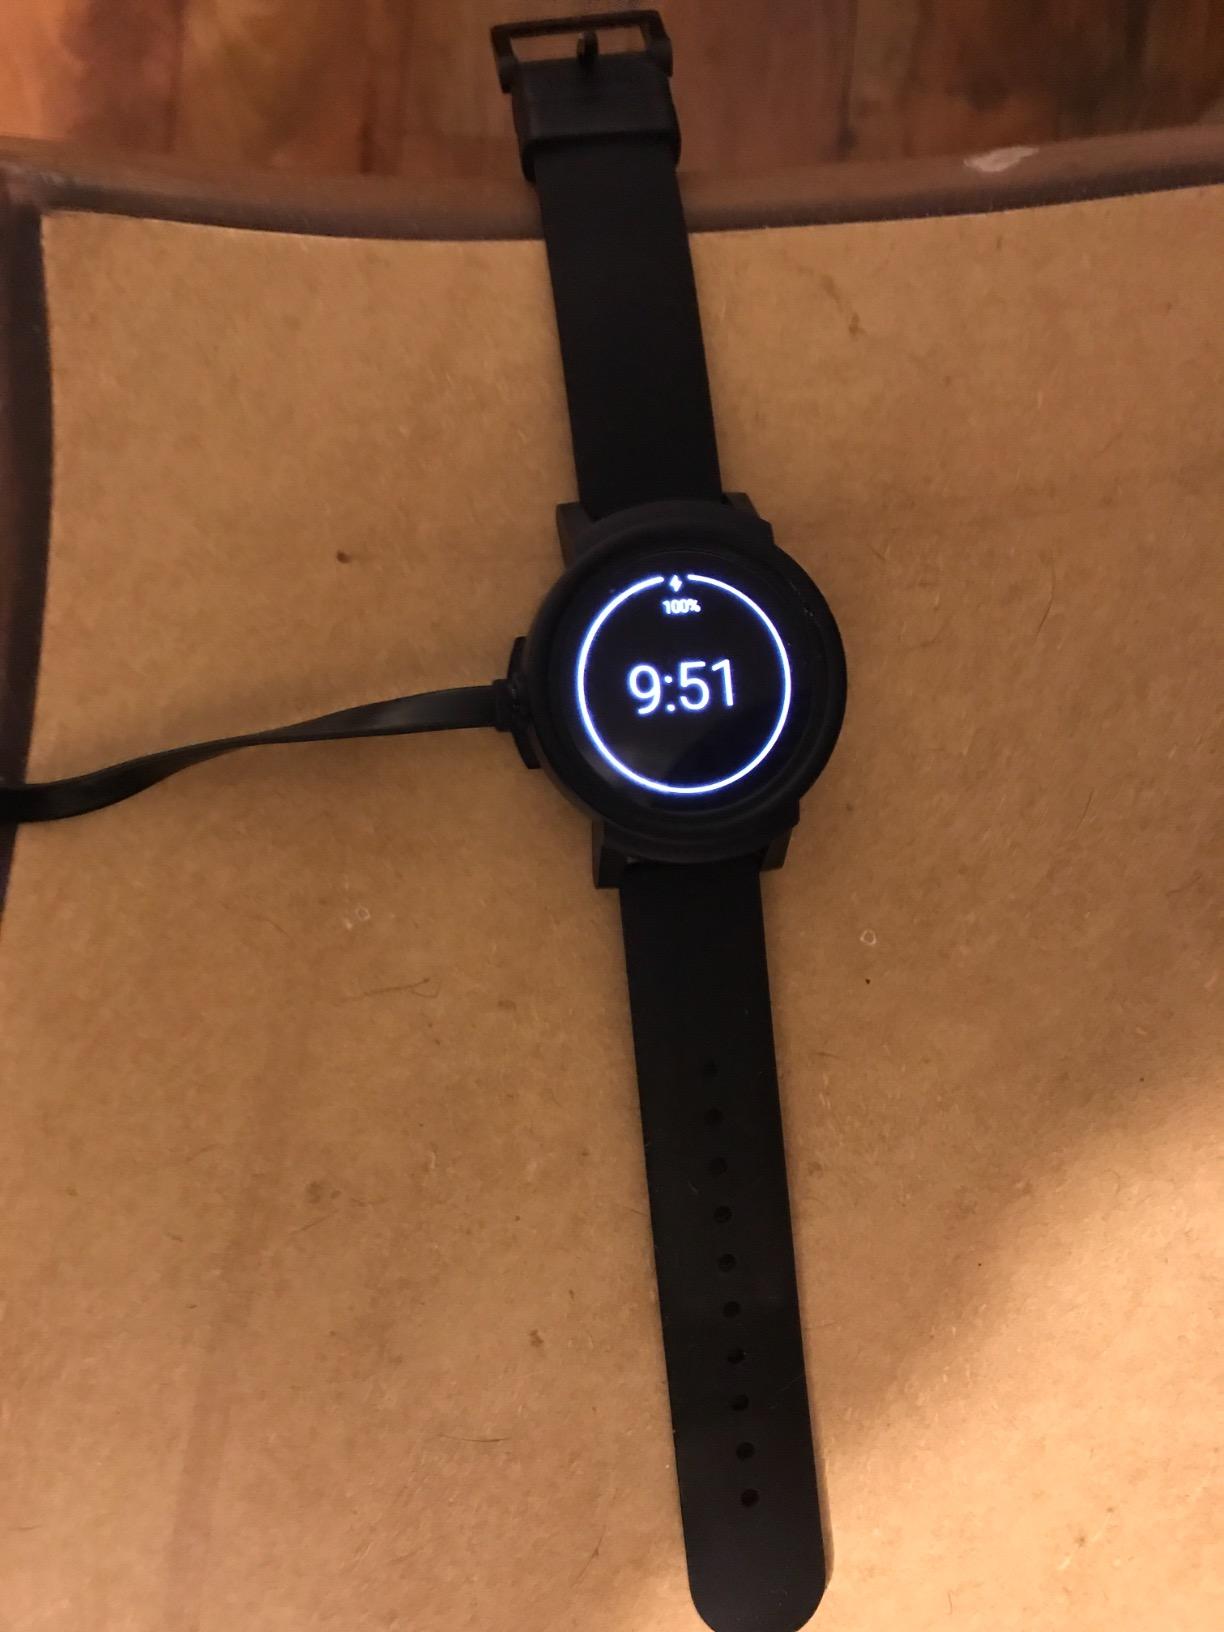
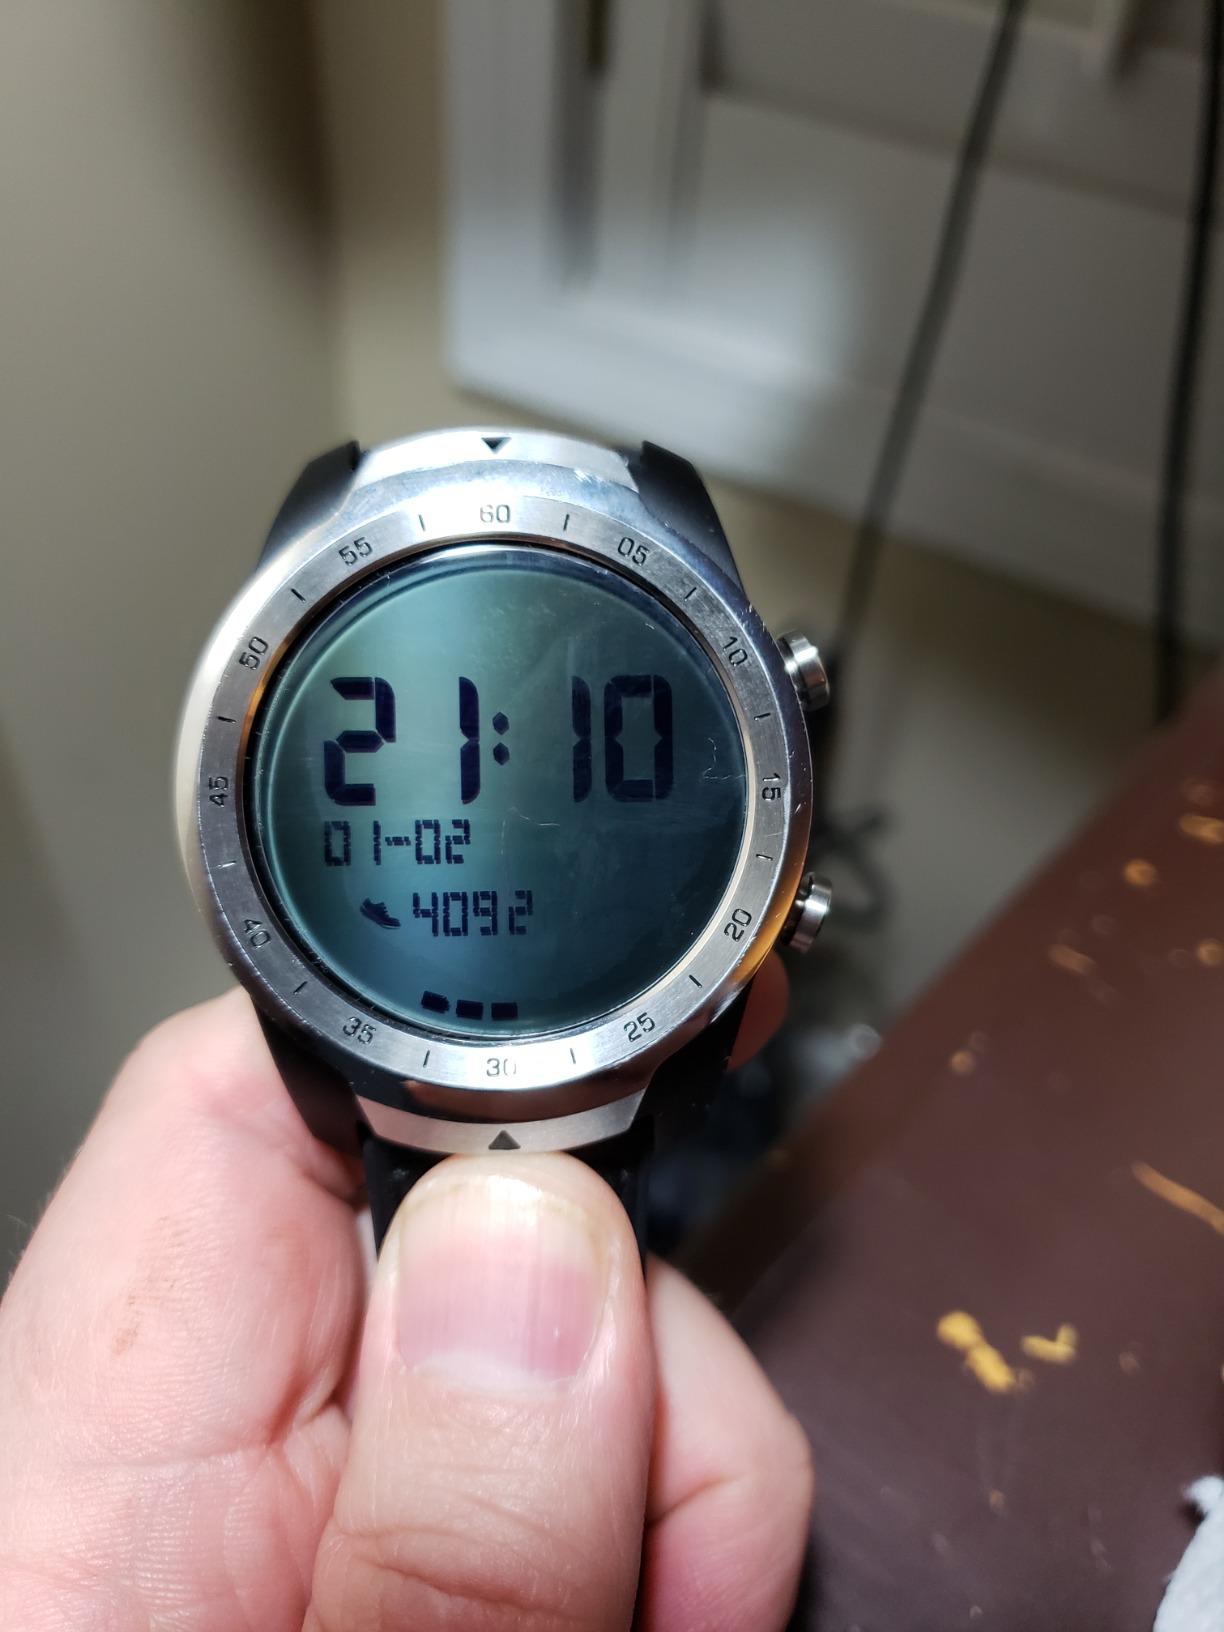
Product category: smartwatch
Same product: no